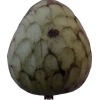
Label: cherimoya